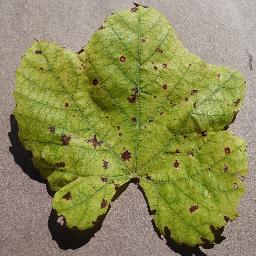
Label: Grape___Leaf_blight_(Isariopsis_Leaf_Spot)